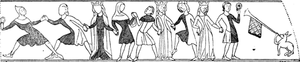
Jungshoved Kirke / Sammenligning med dansefrisen i Ørslev Kirke
Dansefrisen er et kalkmaleri fra ca. 1325 i Ørslev Kirke i Ørslev Sogn ved Skelskør i Slagelse Kommune, Danmark Frisen måler ca. 30x120 cm og ses her i en farvelagt version. En beskrivelse af kirken og frisen kan læses på Nordenskirker.dk
Jungshoved Kirke er sognekirken i Jungshoved Sogn, Stege-Vordingborg Provsti i Roskilde Stift. Den ligger lidt sydvest for Jungshoved By i Vordingborg Kommune; indtil Kommunalreformen i 1970 lå den i Bårse Herred i Præstø Amt.